Tracey Walter

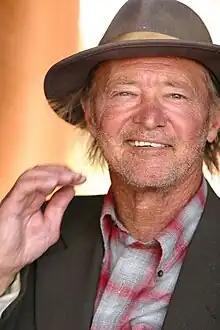
Walter in 2006

Tracey Walter (born November 25, 1947) is an American retired character actor. He has appeared in more than 170 films and television series.